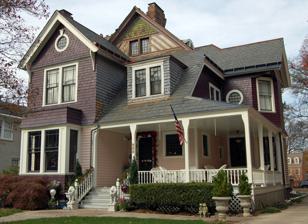
Building: Liddell-McNinch House
Country: United States of America
Year built: 1893
Historic house in North Carolina, United States United States historic place Liddell-McNinch House U.S. National Register of Historic Places Liddell-McNinch House, November 2009 Show map of North Carolina Show map of the United States Location 511 N. Church St., Charlotte, North Carolina Coordinates 35°13′53″N 80°50′23″W / 35.23139°N 80.83972°W / 35.23139; -80.83972 Area less than one acre Built 1891–1893 ( 1893 ) Architectural style Shingle Style, Queen Anne NRHP reference No. 76001330 Added to NRHP December 12, 1976 Liddell-McNinch House is a historic home located at Charlotte , Mecklenburg County, North Carolina . It was built between 1891 and 1893, and is a 2 + 1 ⁄ 2 -story, Queen Anne / Shingle Style frame dwelling. The house has a highly complex roofline of projections, gables, porches, and spreading eaves, and wall surfaces of weatherboards, shingles, broken planes, swells, and cavities. It features a wraparound porch and a recessed porch on the second level. President William Howard Taft visited the McNinch House in 1909. The house is named for two of its previous owners, Vinton Liddell, and Charlotte mayor Samuel S. McNinch. It was listed on the National Register of Historic Places in 1976. References